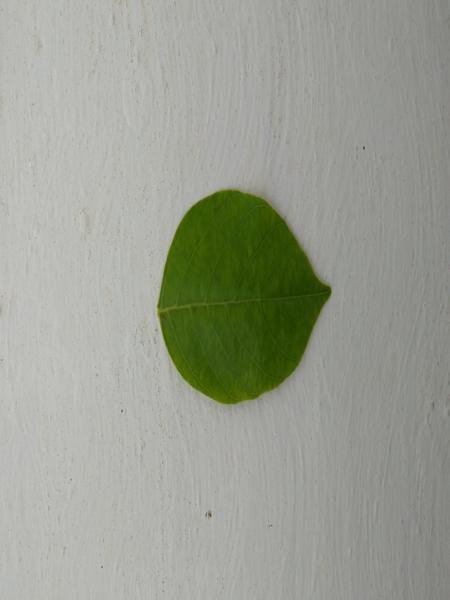
Plant: Honge